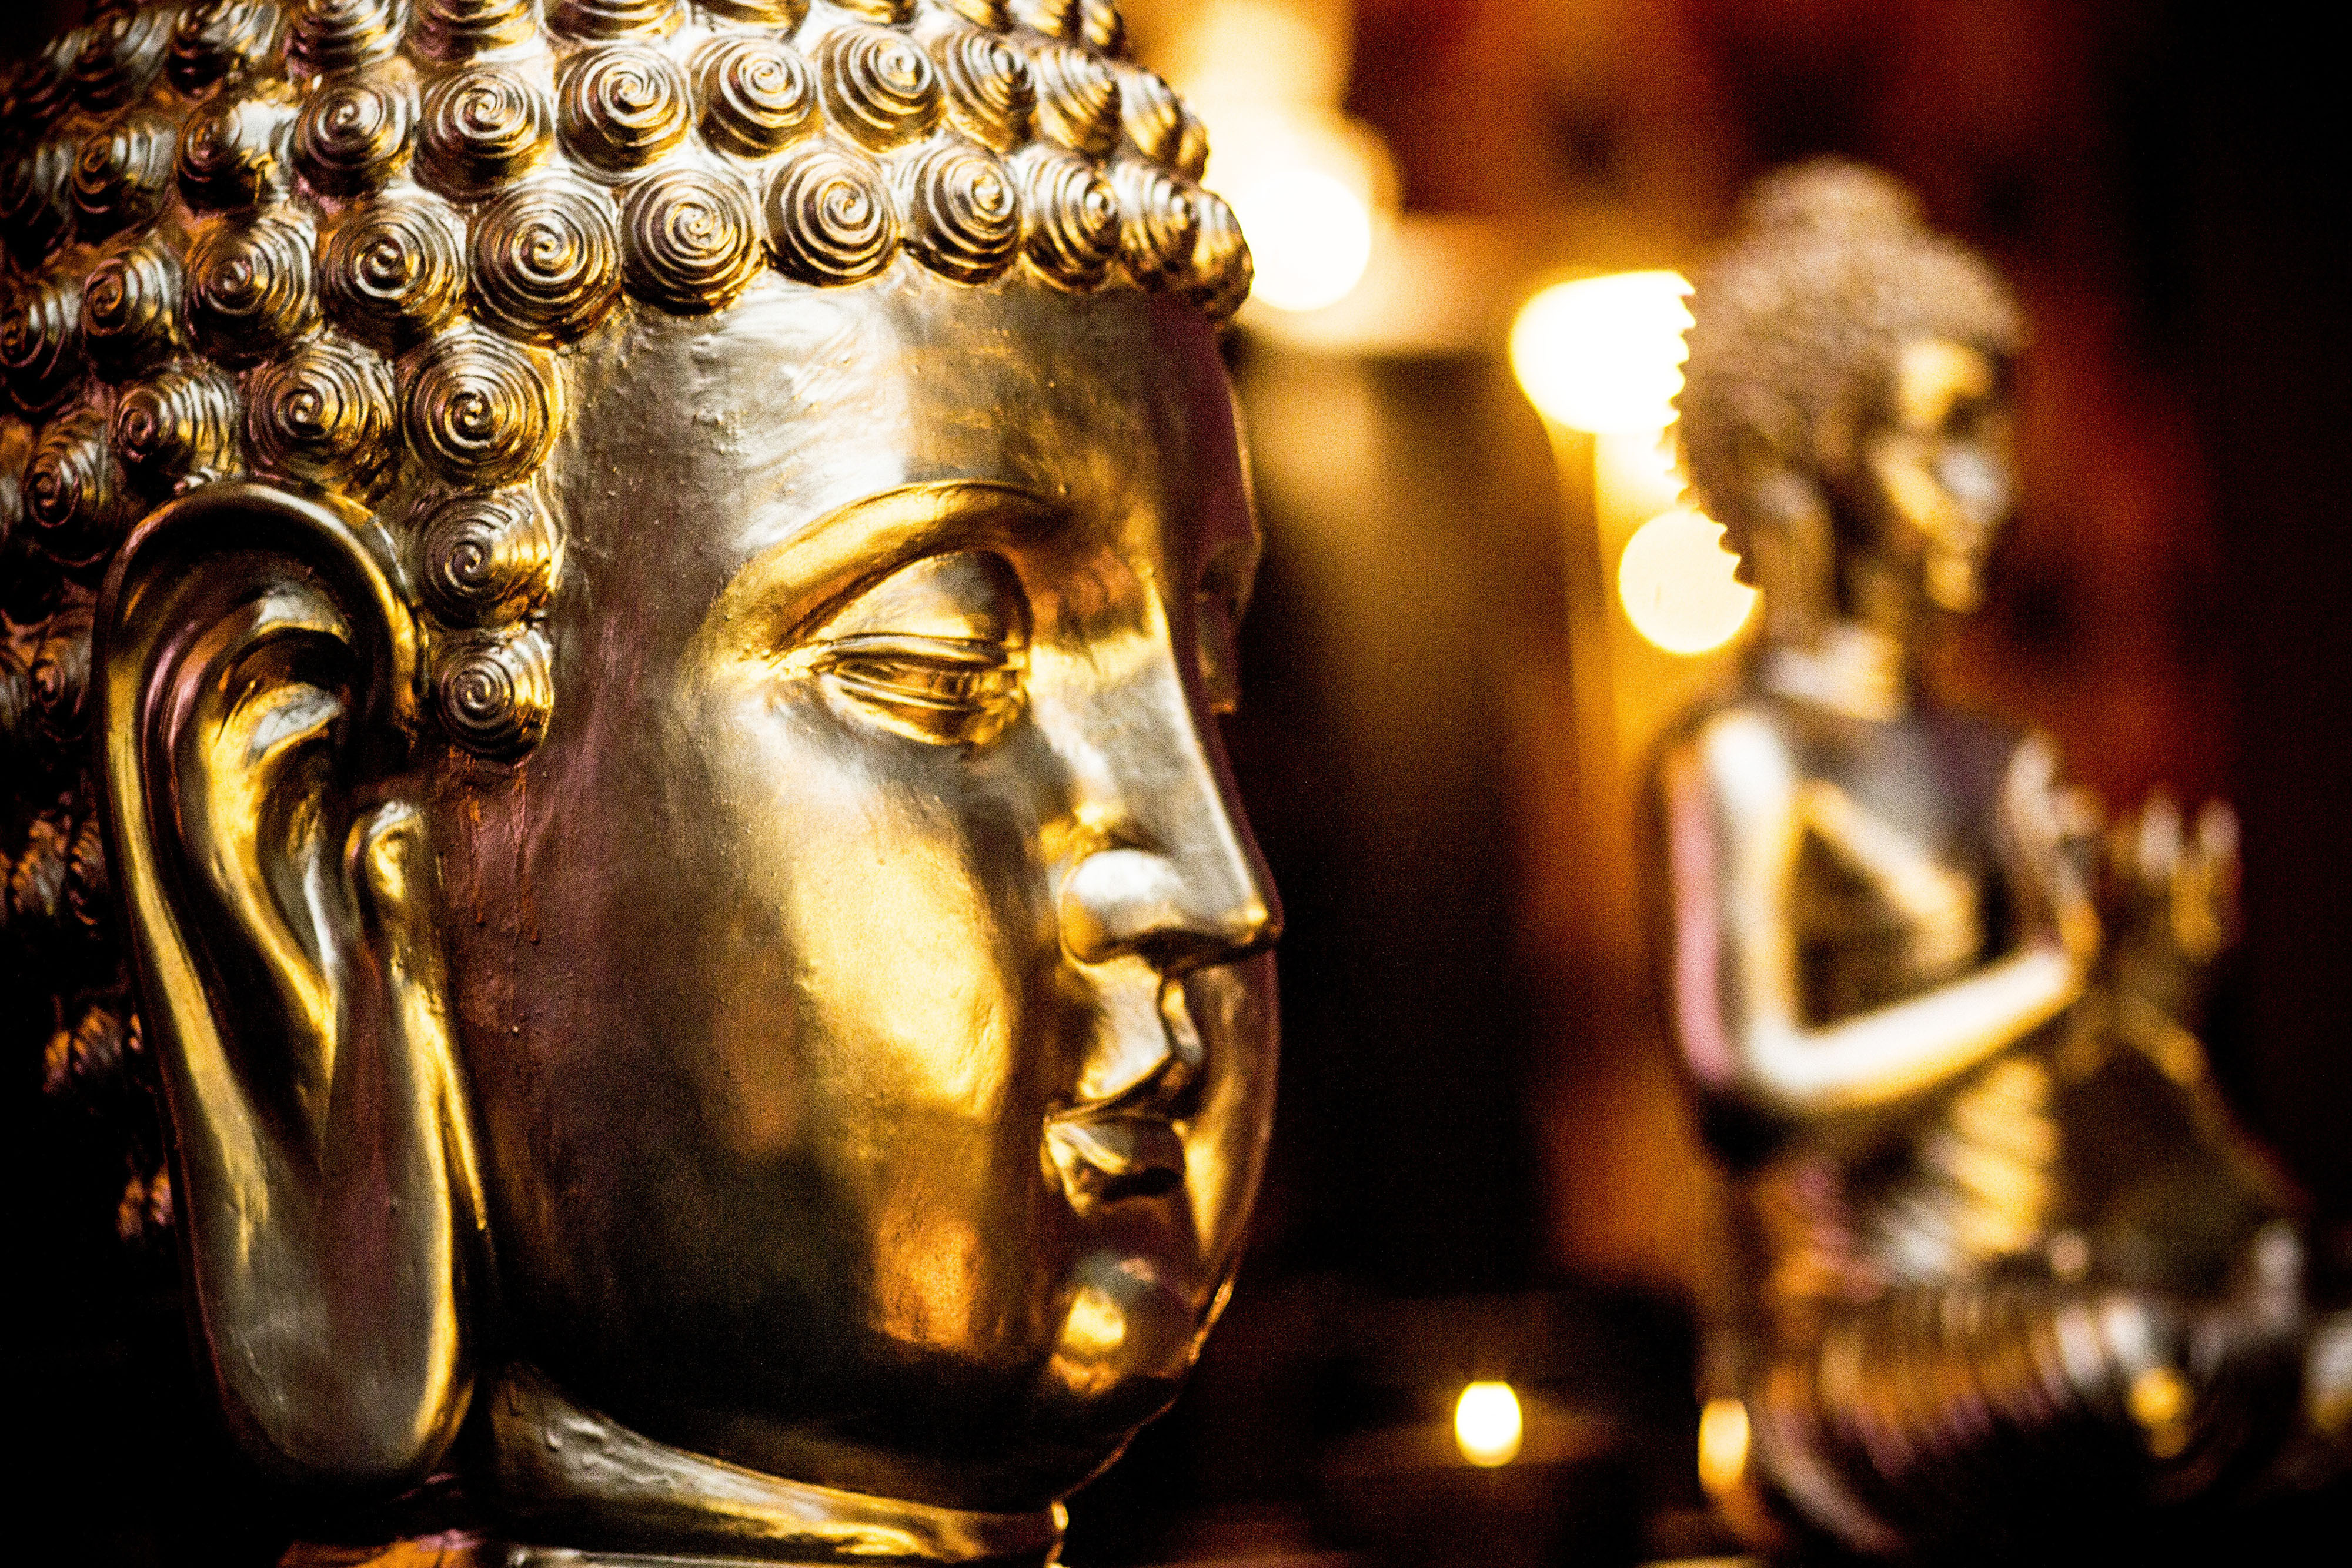
statue, head, sculpture, metal, art, gold, fictional character, close up, temple, bronze, stock photography, ancient history, brass, smile, tourist attraction, bronze sculpture, wat, mythology, artifact